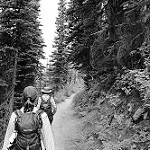
Label: B & W